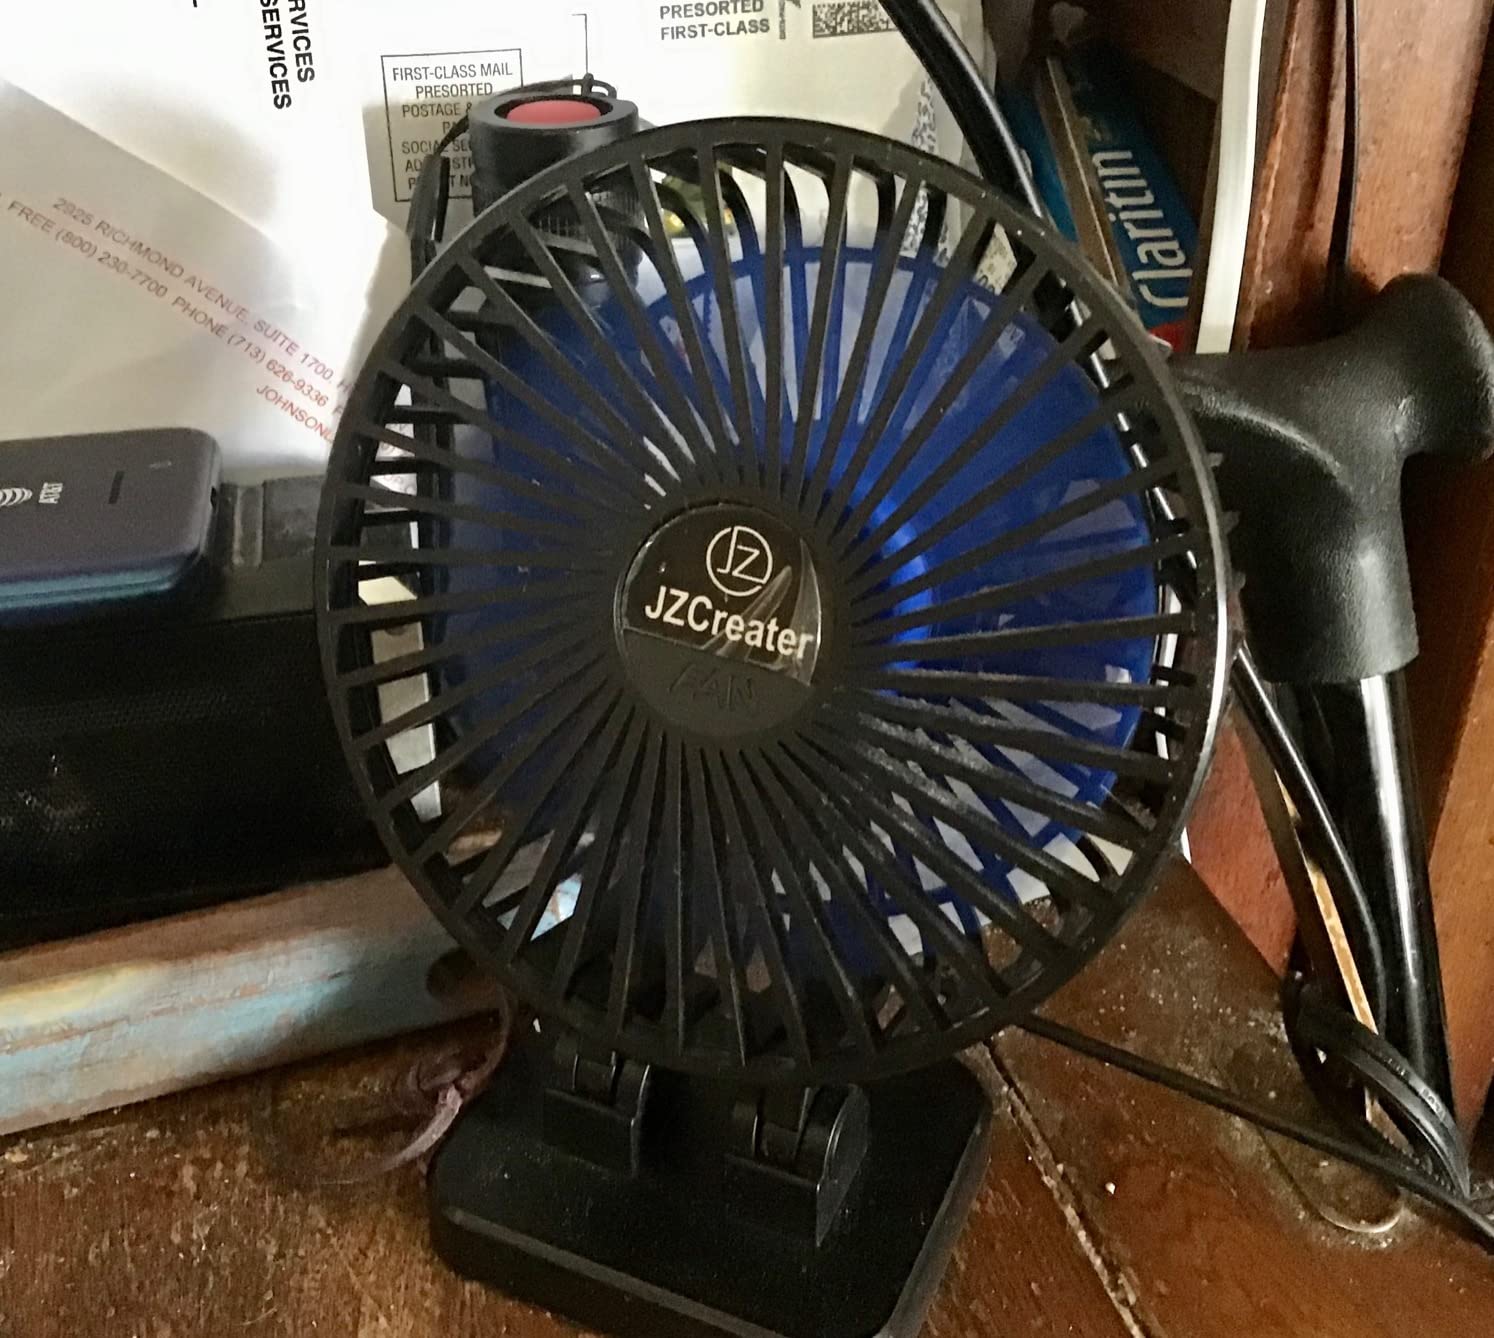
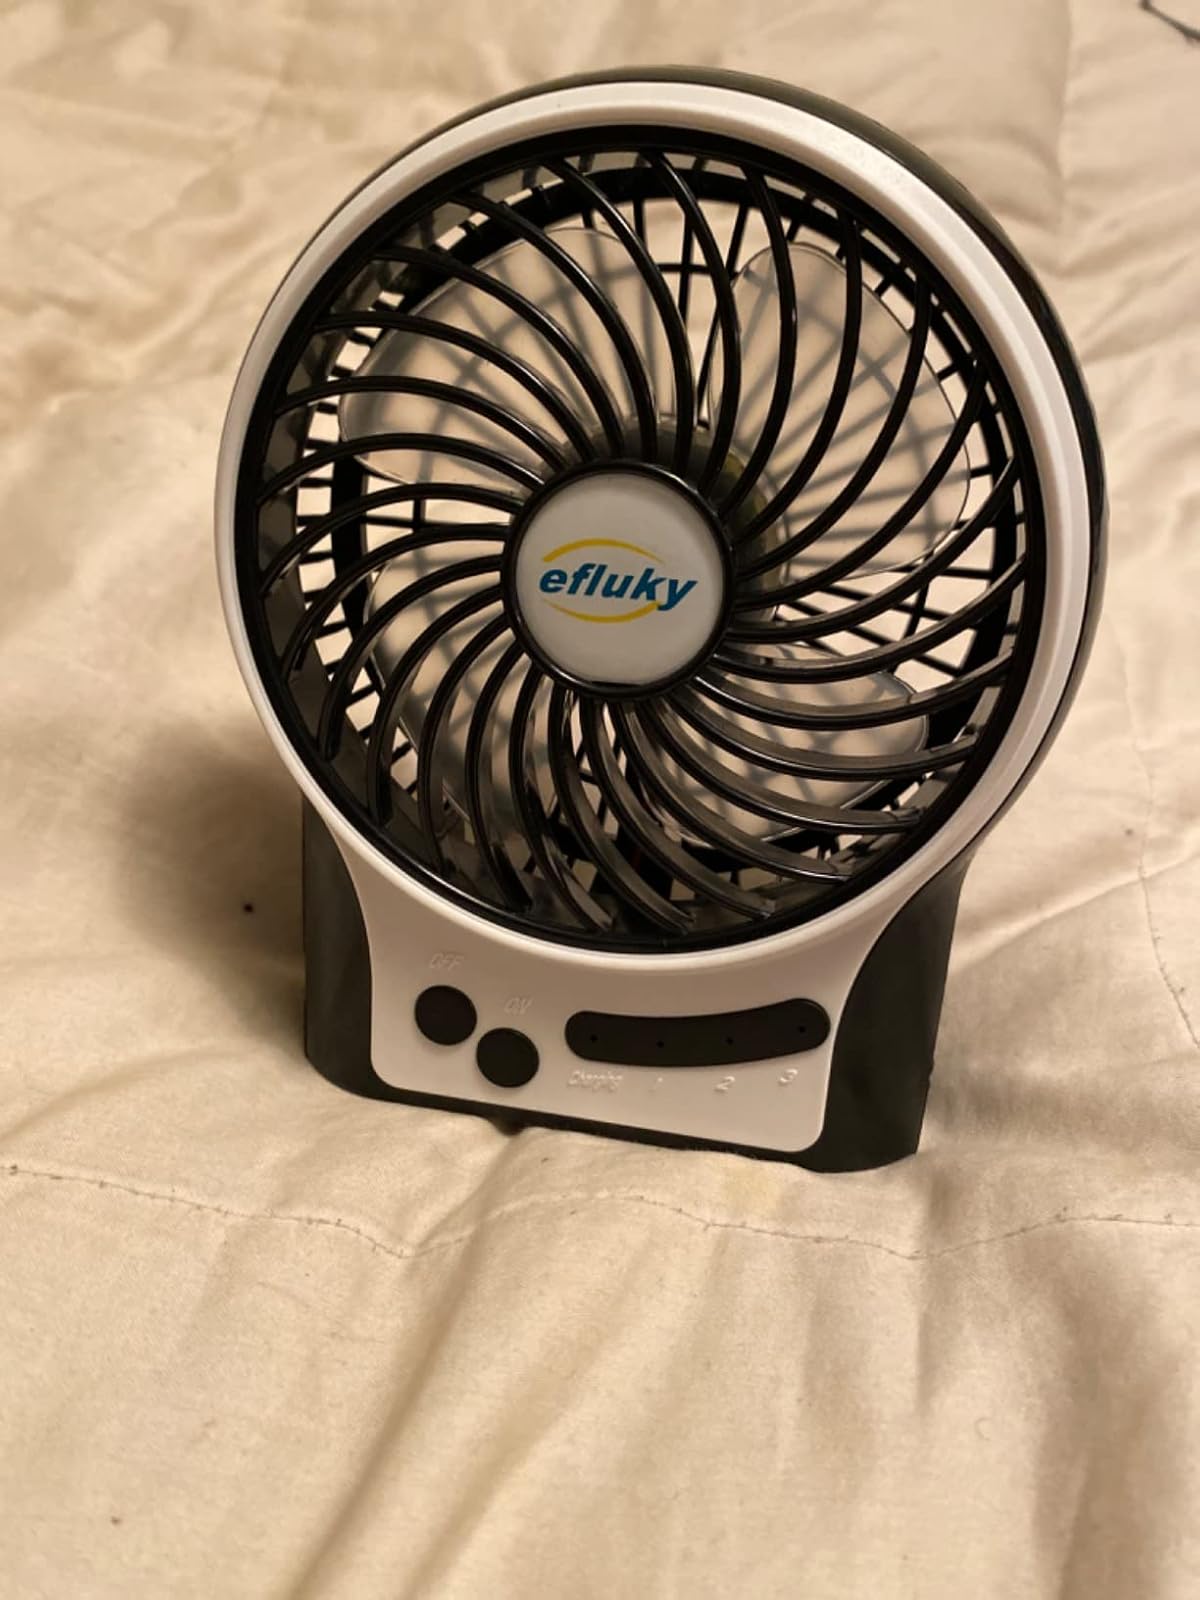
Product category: fan
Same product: no